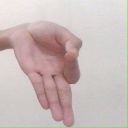
अक्षर: ज्ञ